Monexus

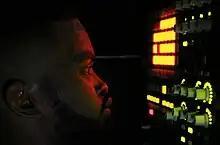

Moemedi Michael Poncana (born November 16, 1986), better known by his stage name Monexus, is a South African hip hop and electronic and record producer, from Jwaneng, Botswana. Monexus released his debut instrumental mixtape "DbS7 Volume 1: The Root", in 2011. He subsequently released 6 more instrumental mixtapes between 2011 – 2015. In August 2015, he released his debut instrumental album "7 Of Cups" which was well received by music critics. In November 2015, he released his second album "Heat July Cold" which was also well received by music critics.